Peggi Blu

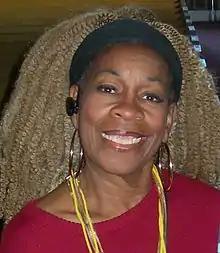
Blu in 2013

Peggi Blu (May 26, 1945 – May 19, 2024) was an American singer. She was the 1986 "Star Search Grand Champion (Female Vocalist)" and the winner of the 2013 Malibu Music Awards ("Vocal Coach of the Year"). She is best known as an "American Idol" vocal coach.